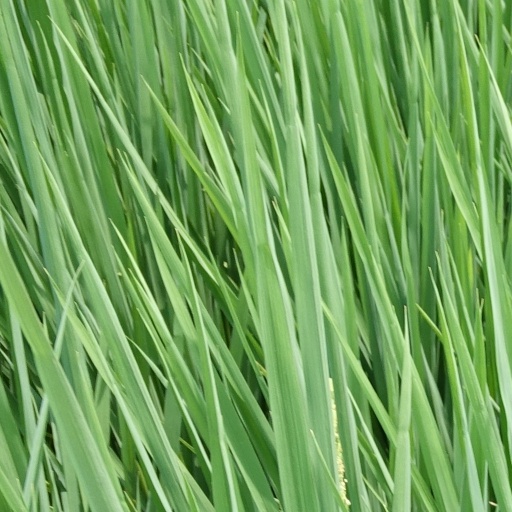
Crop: rice